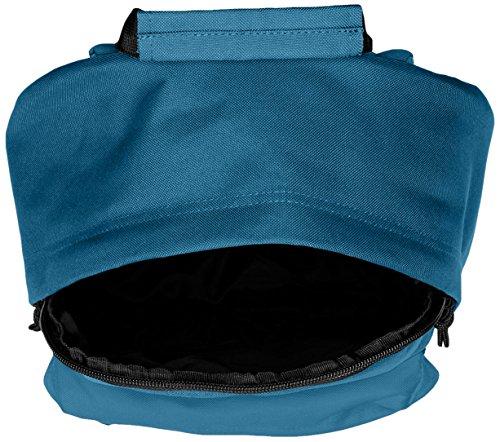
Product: Element Unisex Beyond School Backpack
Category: Clothing, Shoes & Jewelry | Men | Surf, Skate & Street | Backpacks
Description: Padded laptop compartment.
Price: $35.00